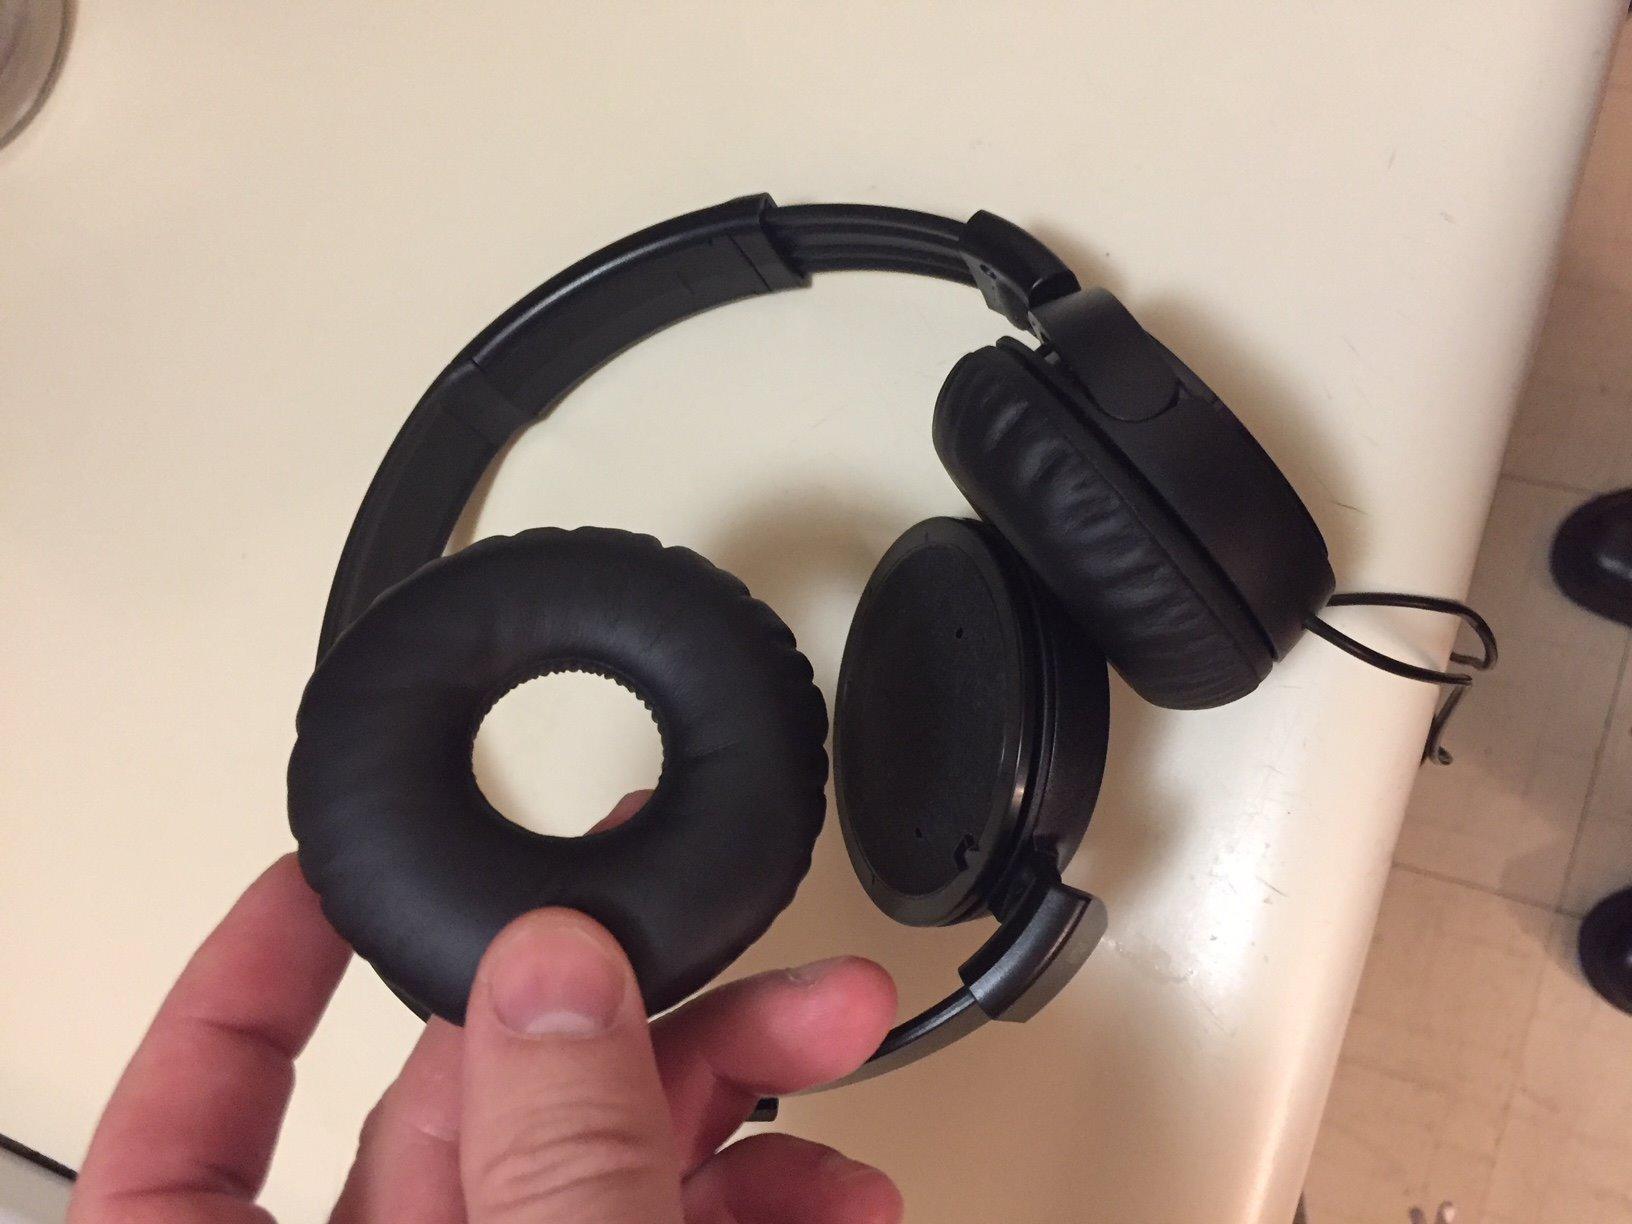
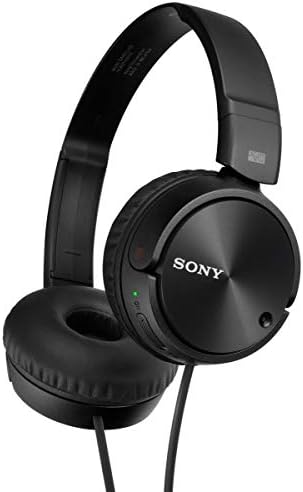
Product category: headphones
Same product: yes